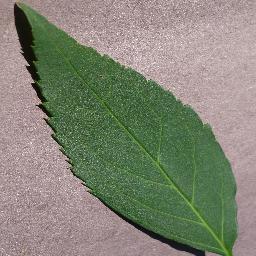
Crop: cherry
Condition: (including_sour)_healthy